Elias Kumler House

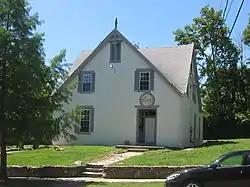
Front of the house

The Elias Kumler House is a historic residence in Oxford, Ohio, United States. Constructed in the 1850s, it was originally the home of Elias Kumler, who held large influence at multiple educational institutions in Oxford. The house has been continuously used for residential purposes, and it has been named a historic site.